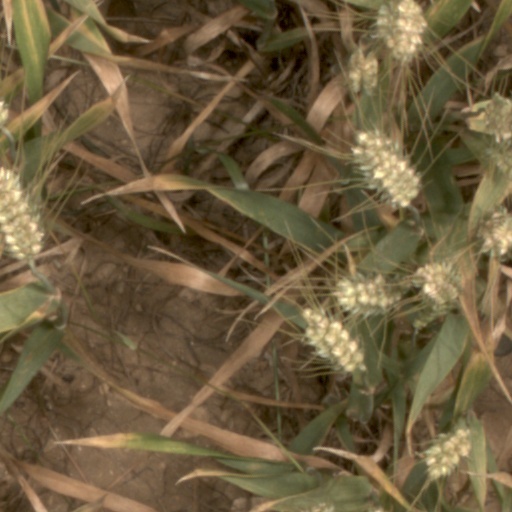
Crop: wheat